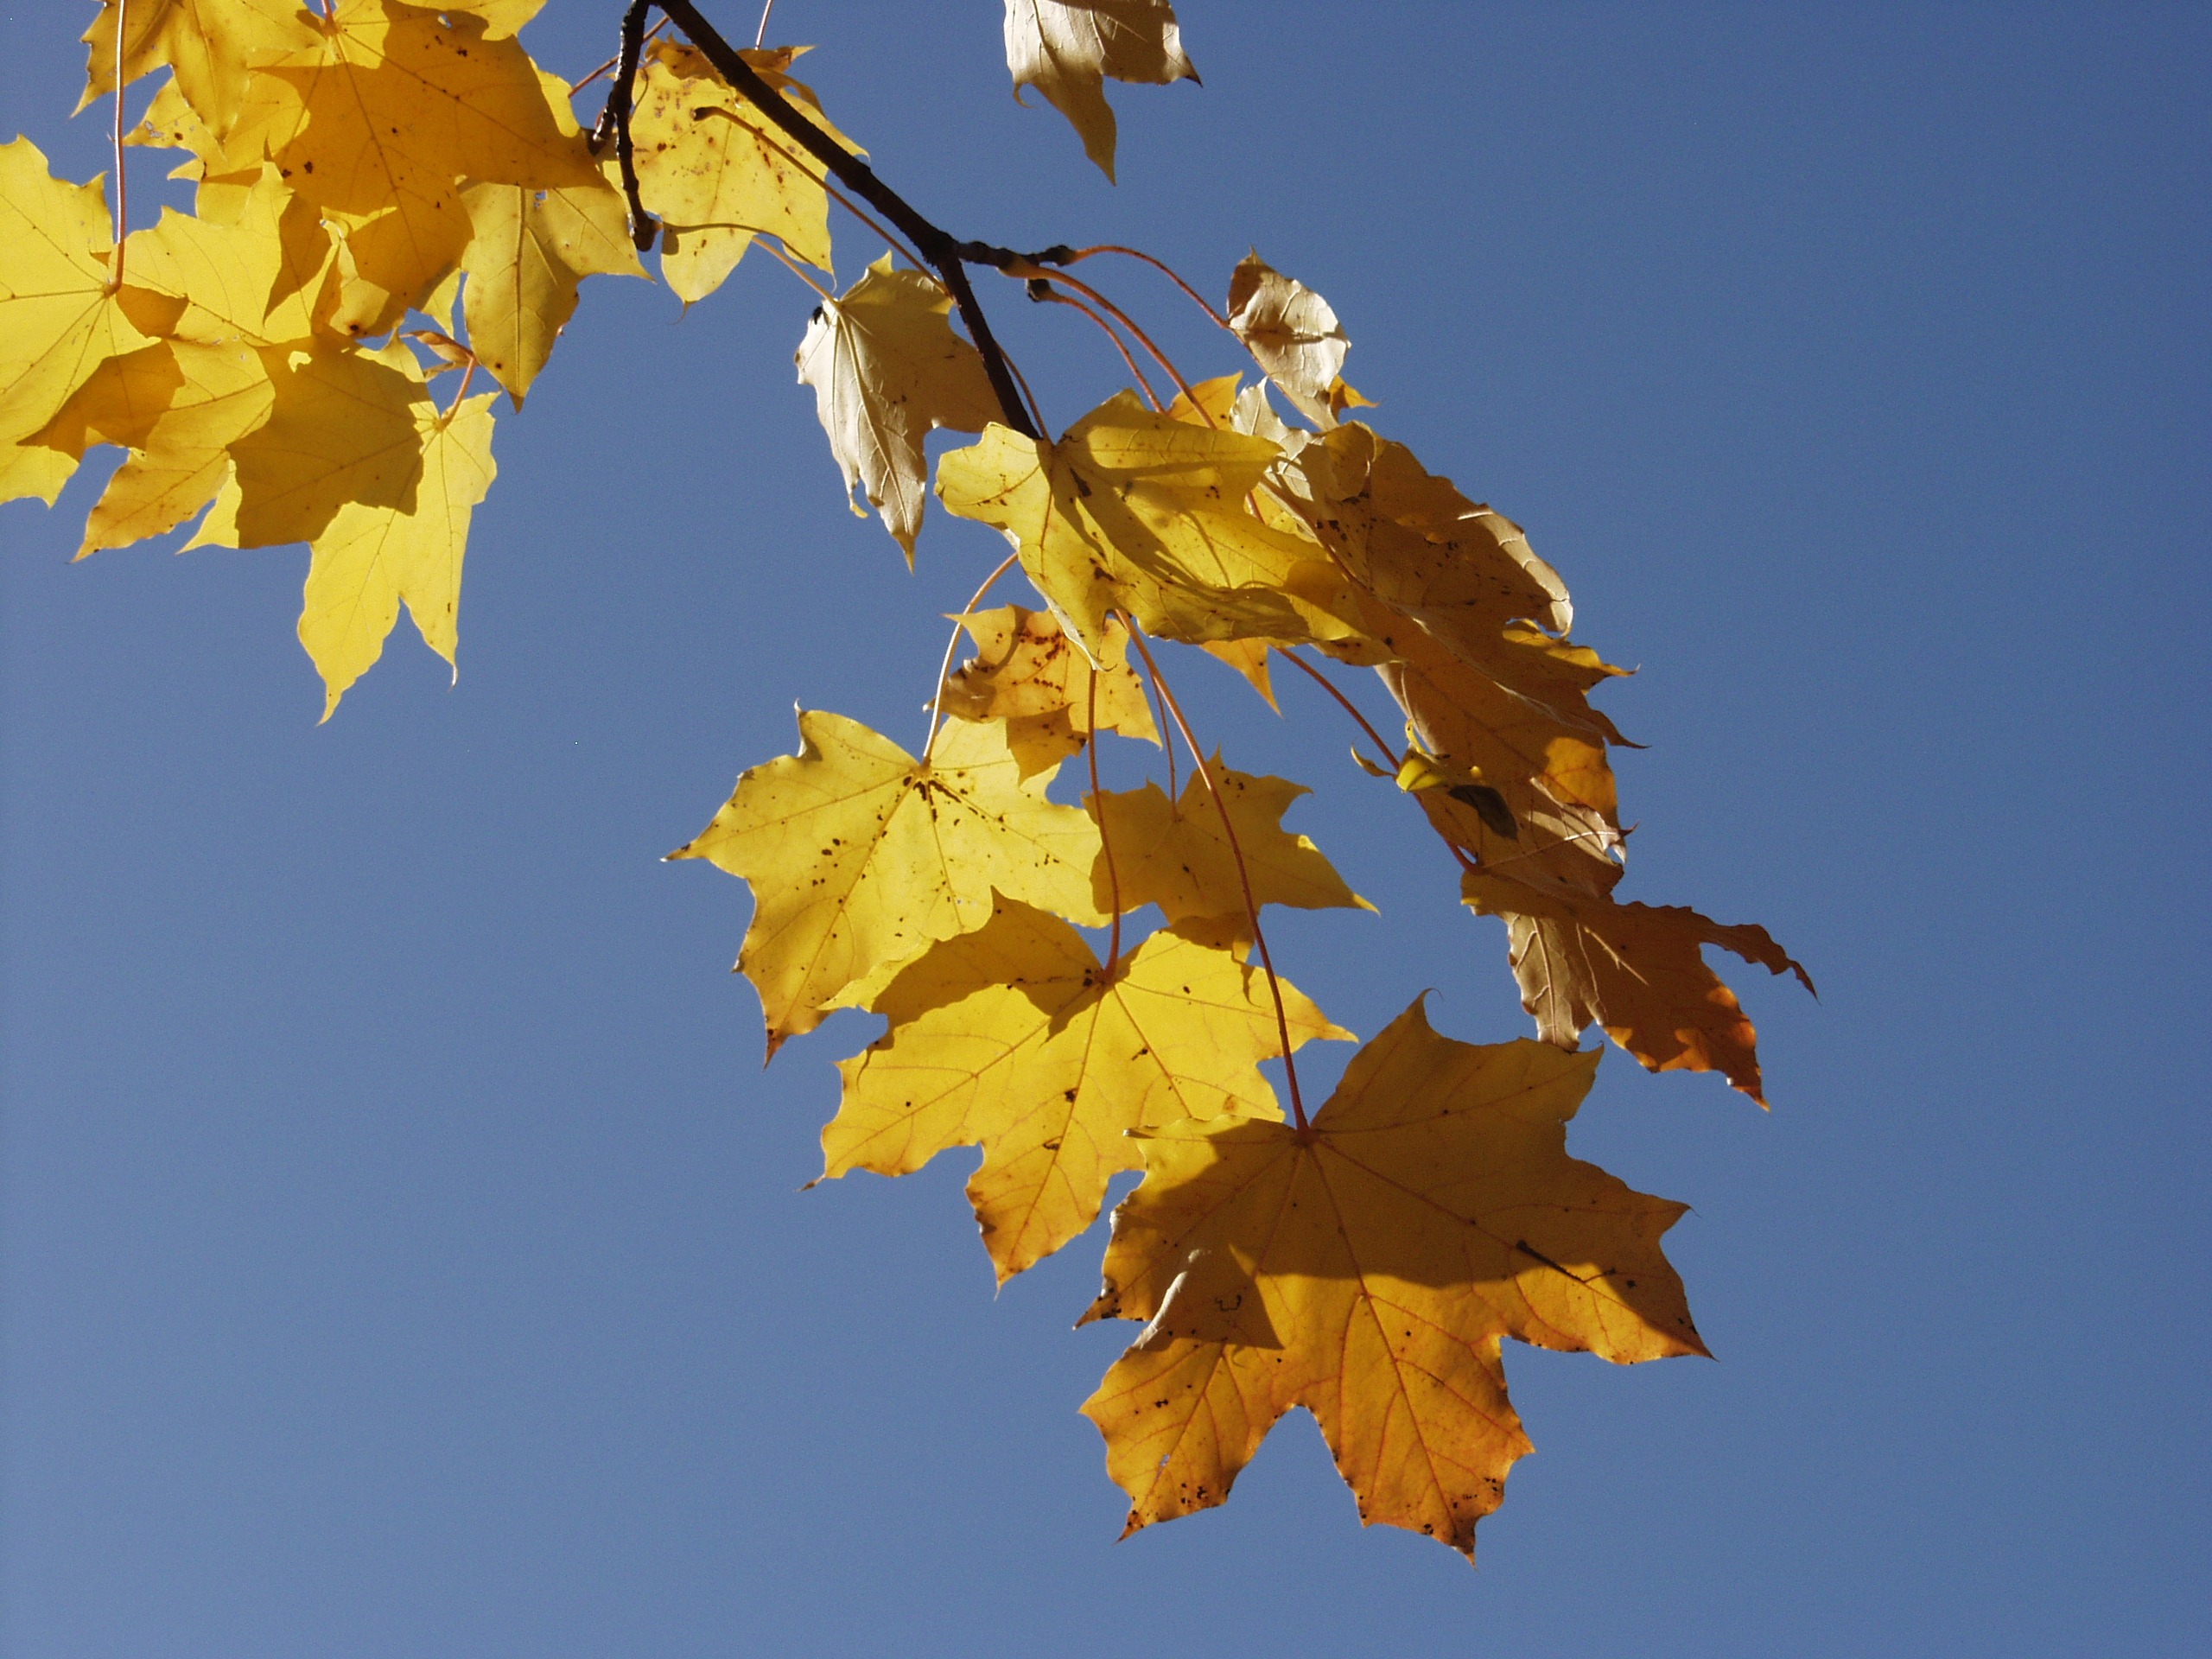
tree, branch, plant, sky, sun, sunlight, leaf, flower, autumn, yellow, season, maple tree, maple leaf, flowering plant, woody plant, land plant, maple branch